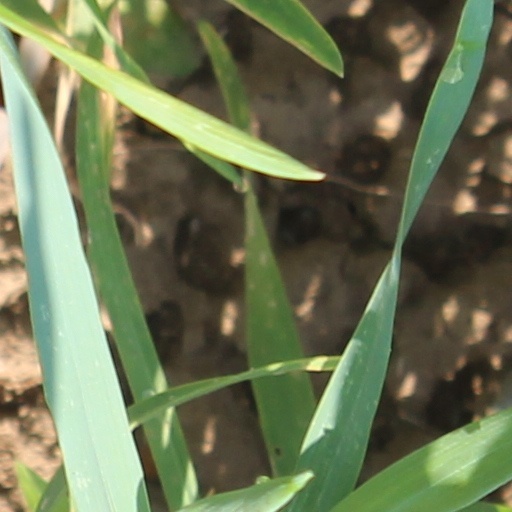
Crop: wheat